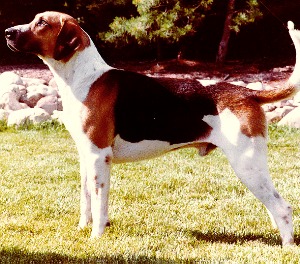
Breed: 223-n000074-English_foxhound